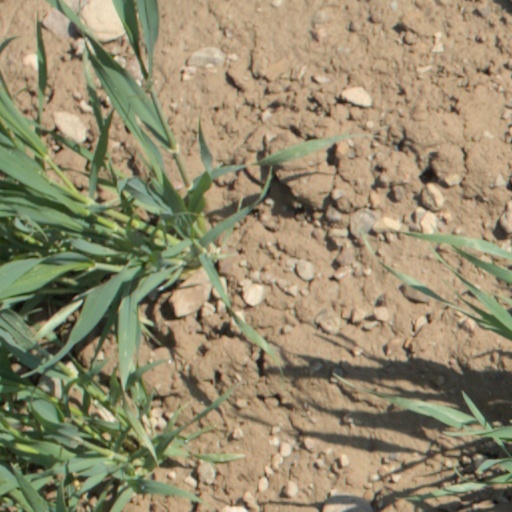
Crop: wheat